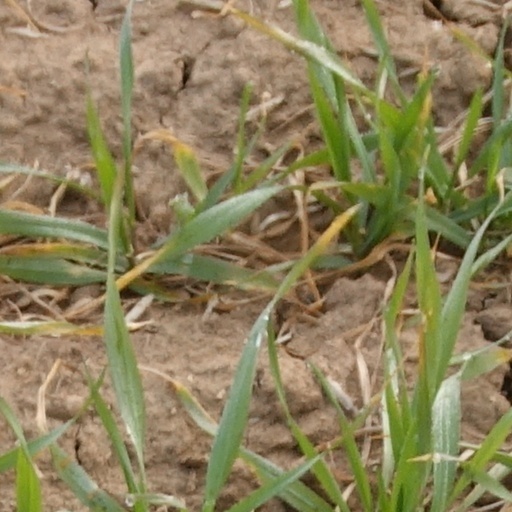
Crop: wheat